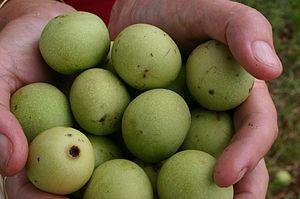
Le marula est un arbre dioïque de taille moyenne.
La cuisine bostwanaise est unique mais elle partage certaines caractéristiques avec d'autres cuisines d'Afrique australe. Quelques exemples d'aliments, chez les Tswanas : le pap, le samp, le vetkoek et les vers mopane. Un autre aliment, unique au Botswana, est le seswaa, de la viande pillée et bouillie, fortement salée.